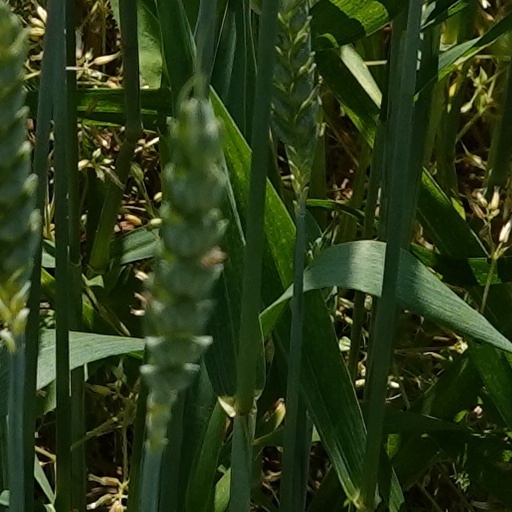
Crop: wheat